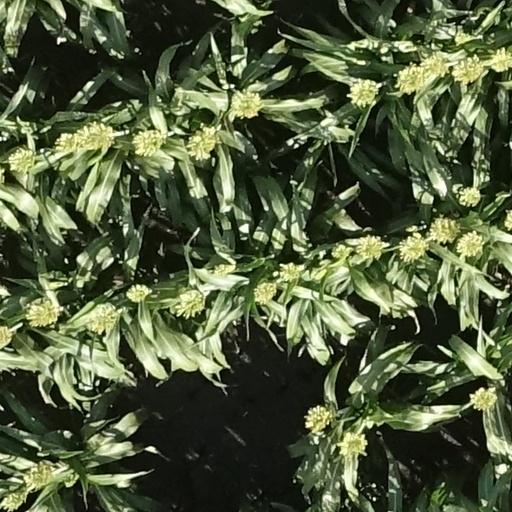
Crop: sorghum